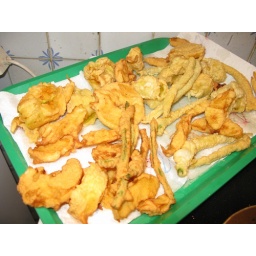
Zuchini flowers in beignets - and beignets of green beans and apple